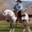
Label: horse